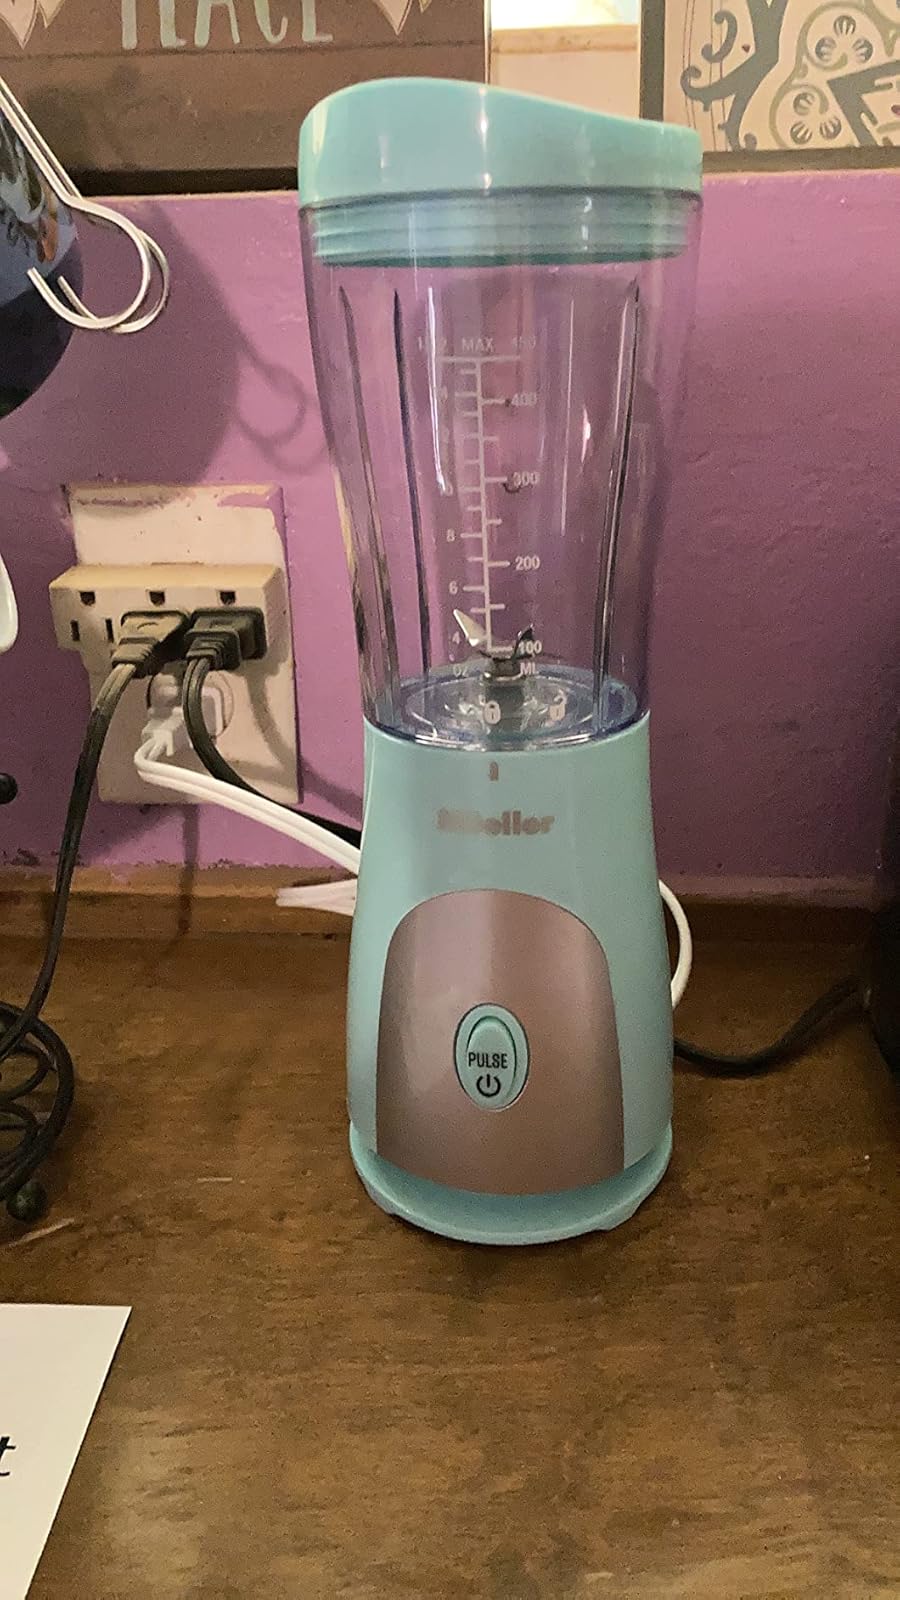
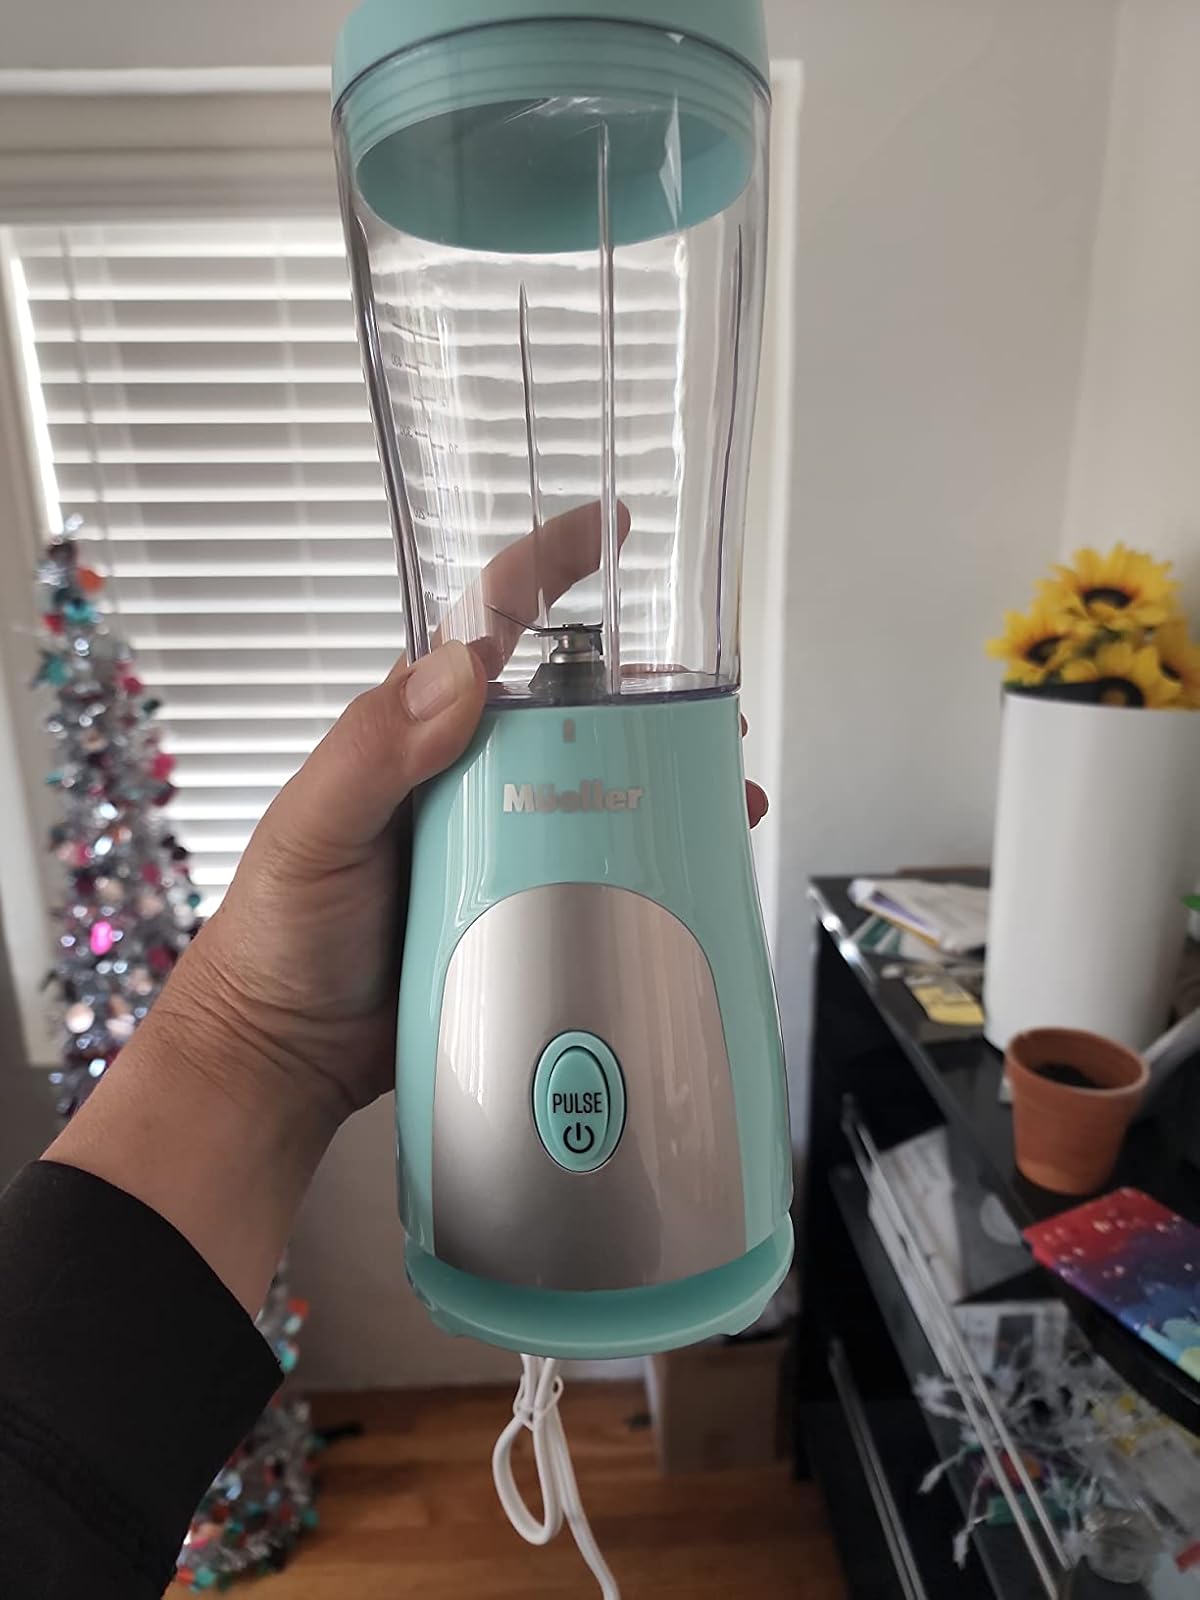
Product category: items_blender
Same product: yes